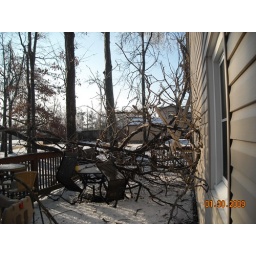
As you can see, my glass patio table is under the tree.